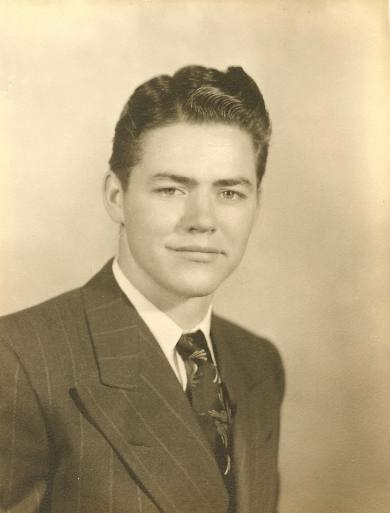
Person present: Yes